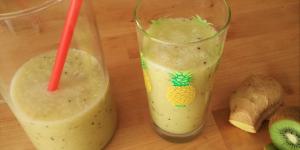
smoothie de kiwi platano y jengibre